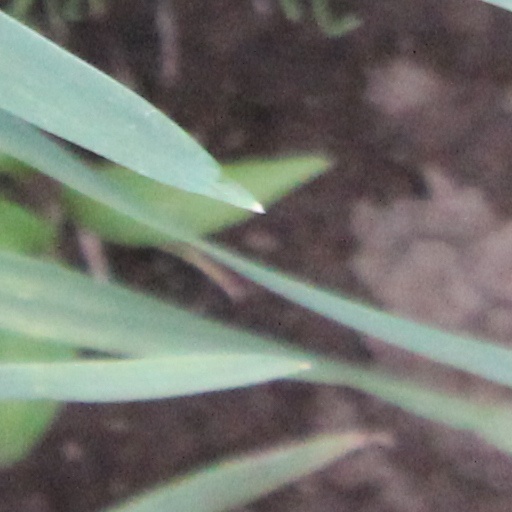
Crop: wheat